Iași

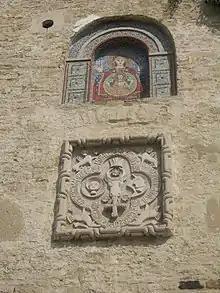
Coat of arms of the Principality of Moldavia at Cetățuia Monastery

Archaeological investigations attest to the presence of human communities on the present territory of the city and around it as far back as the prehistoric age. Later settlements included those of the Cucuteni–Trypillia culture, a late Neolithic archaeological culture.